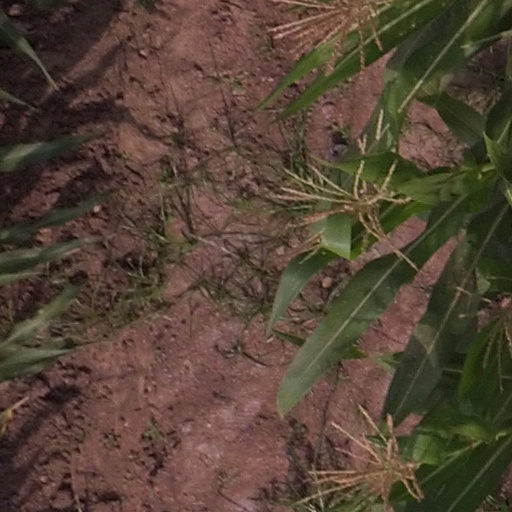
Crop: maize; corn